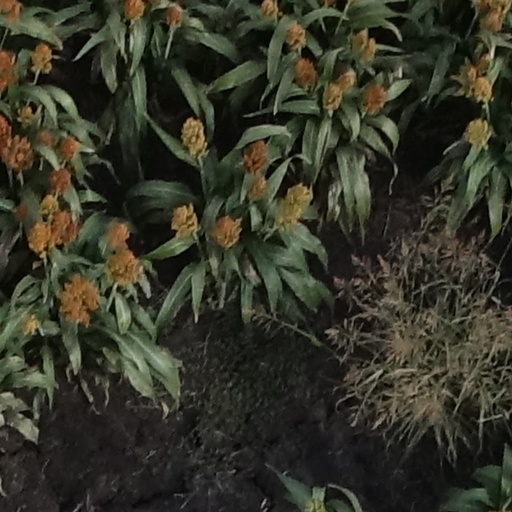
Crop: sorghum